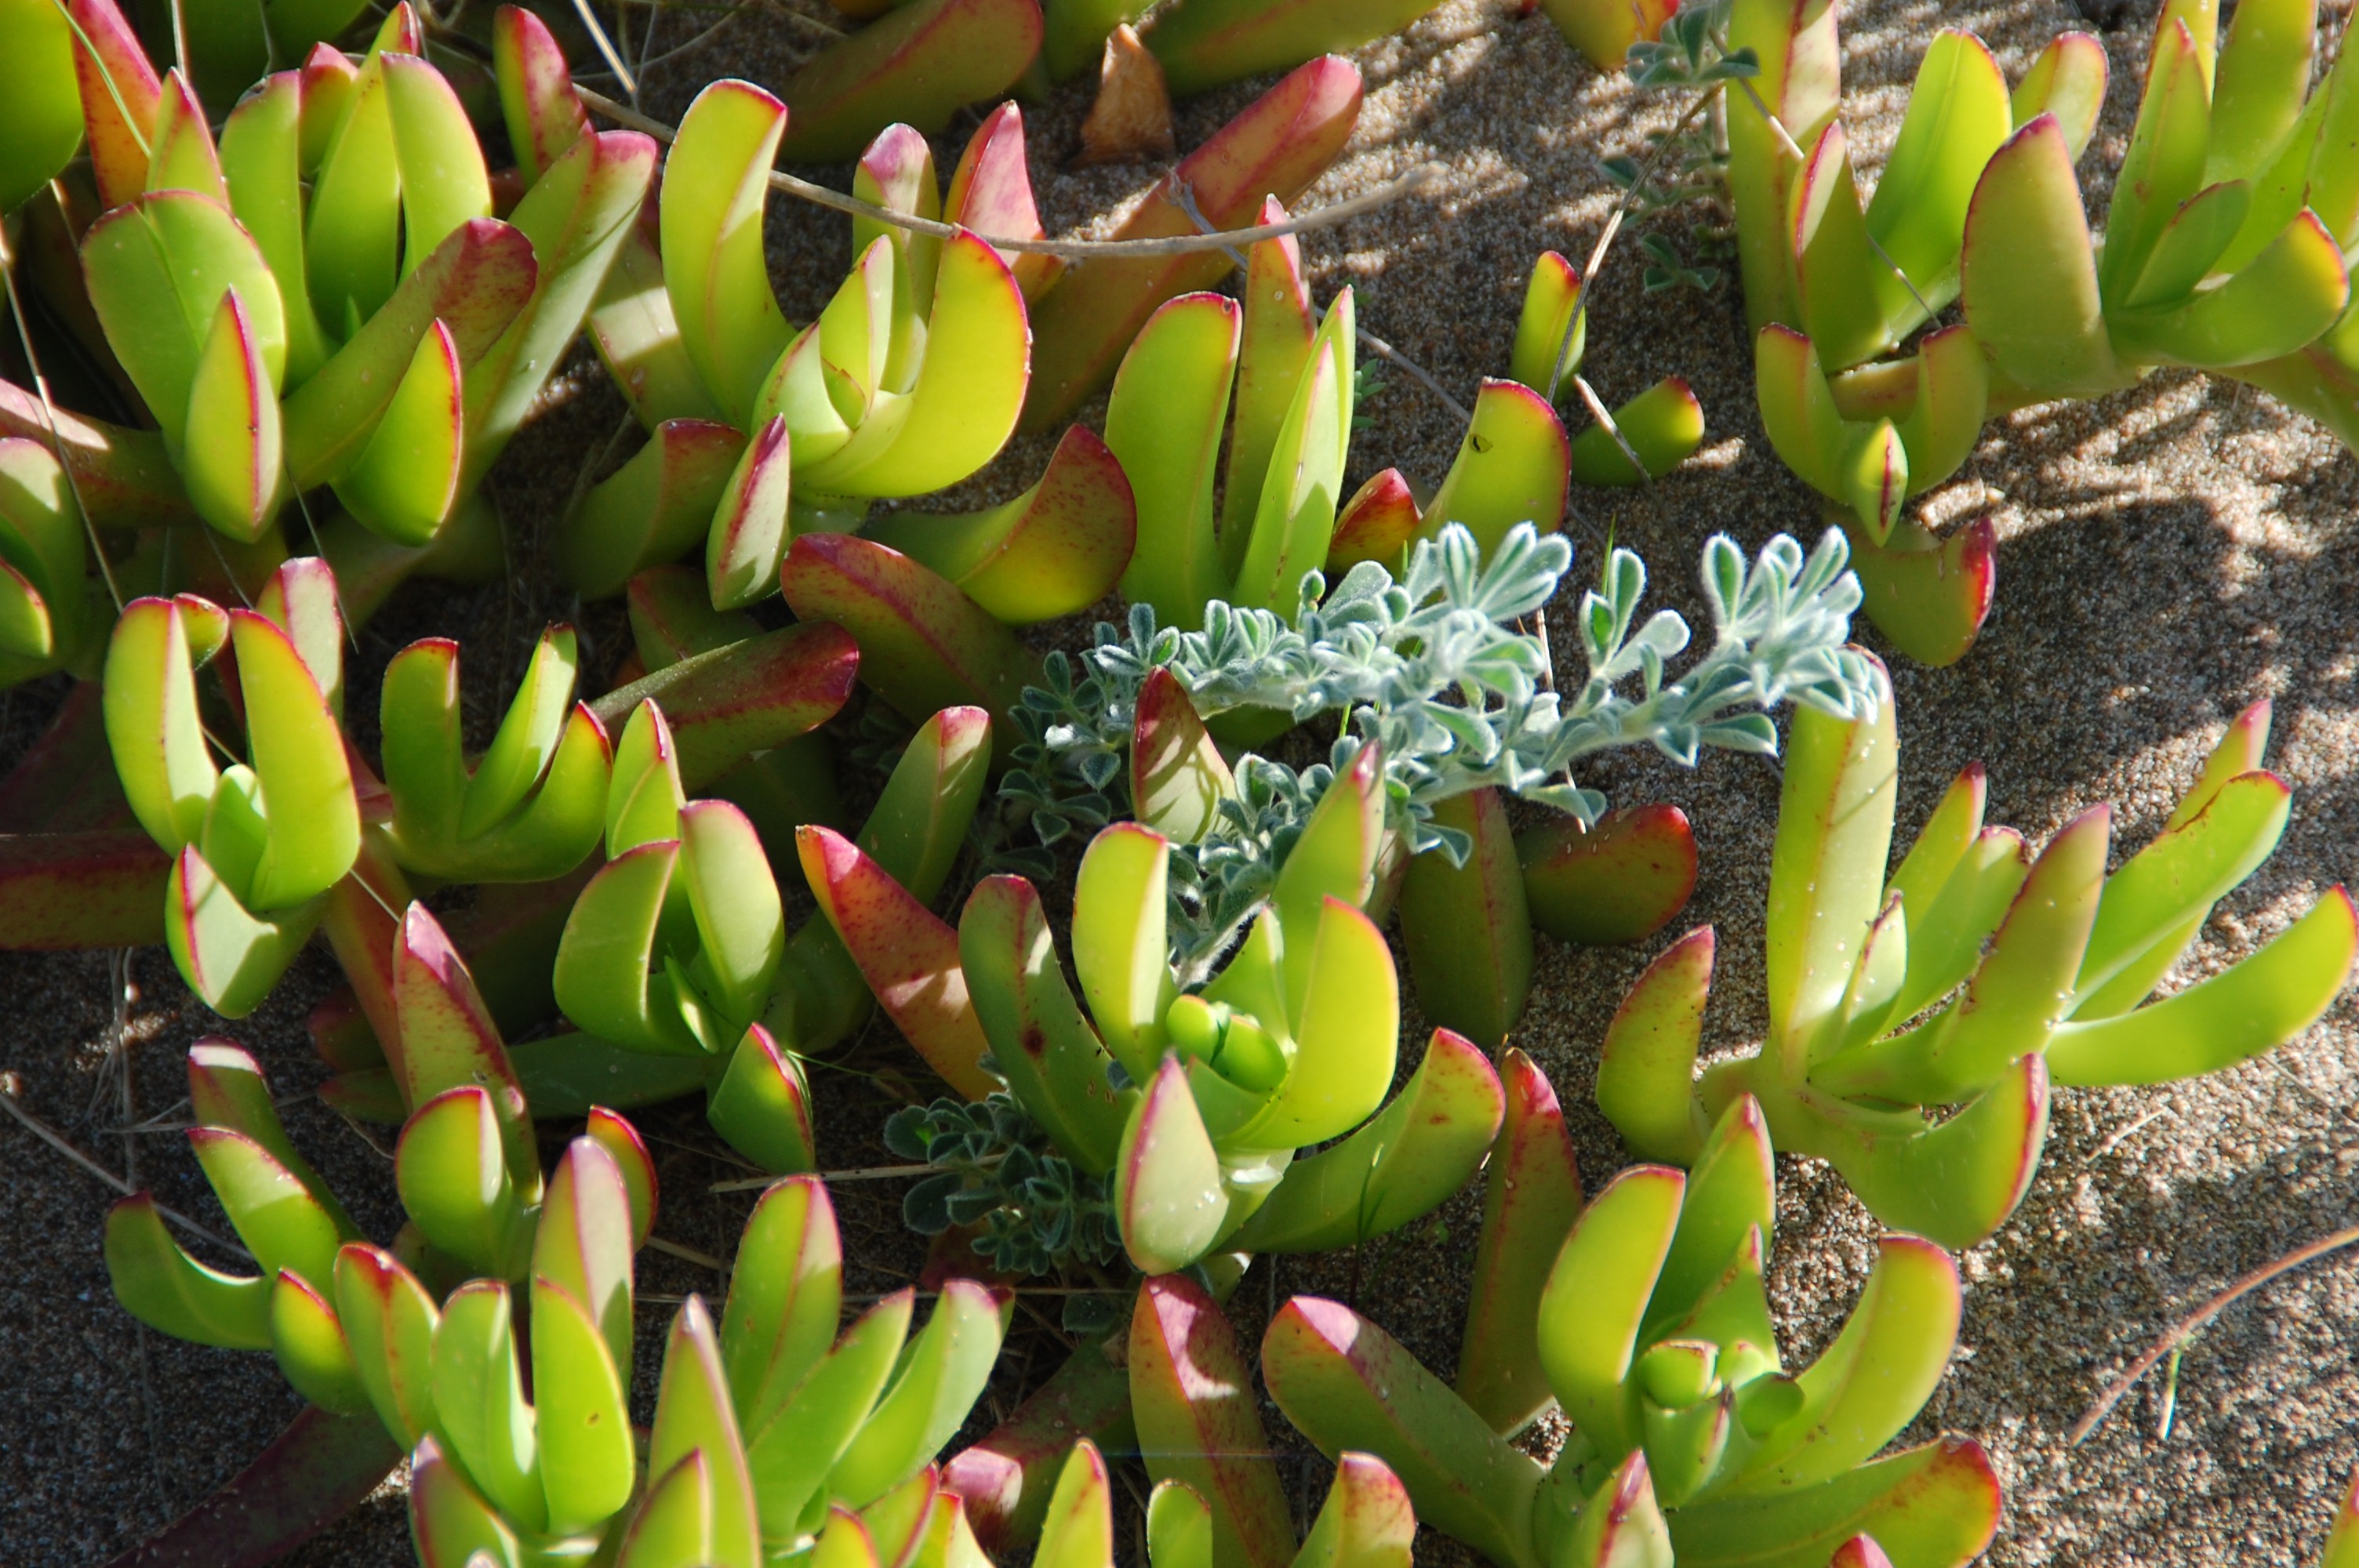
beach, plant, flower, green, botany, flora, plants, flowering plant, carnivorous plant, land plant, ice plant family